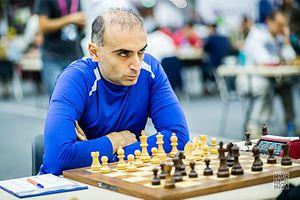
Mikheil Mtchedlichvili est un joueur d'échecs géorgien né le 4 juin 1979. Grand maître international depuis 2002, il a remporté :